Question: Please indicate a possible affordance area of baseball bat that can be used for swinging
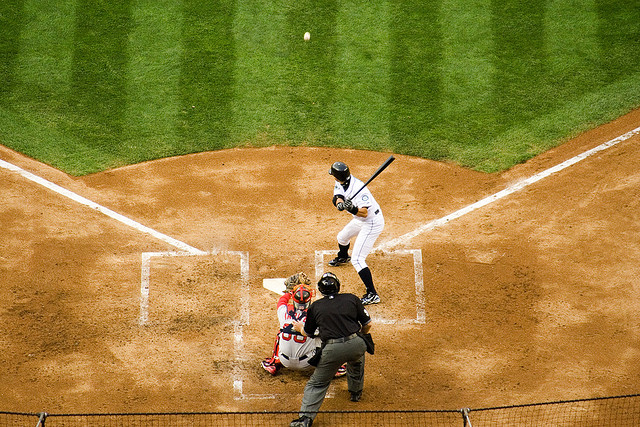
Answer: [338.886, 177.297, 367.345, 209.564]